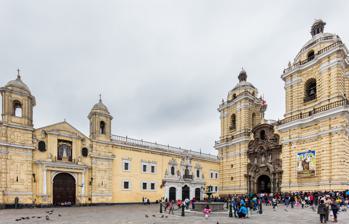
Building: Basilica and Convent of San Francisco, Lima
Country: Peru
Year built: 1672
Cultural heritage site in Peru Sanctuary of Nuestra Señora de la Soledad, Capilla del Milagro and the Basilica of San Francisco. Cloister The monumental complex of the Basilica and Convent of San Francisco of Lima , also known as " San Francisco el Grande " or " San Francisco de Jesús ", is located in the Historic Center of Lima , Peru . This church together with the Sanctuary Nuestra Señora de la Soledad and the Church del Milagro set up one of the welcoming and artistic corners of Lima. Ramón Menéndez Pidal , Spanish philologist and scholar in this regard commented: "It is the largest and noblest monument that the conquest erected in these prodigious lands". The church and convent are part of the Historic Centre of Lima, which was added to the UNESCO World Heritage List in 1991. Location in the city The Church of San Francisco de Jesús is located in the intersection of the third block of the Jirón Ancash (Calle San Francisco) with the first block of the Jirón Lampa (Calle Soledad). History This set of religious precincts is one of the most important and best architectural centers of the city. It is also one of the most extensive and beautiful legacies of the viceroyalty era, consequently becoming one of the cultural centers of Peru that generates increased interest in visitors. The buildings of the Sanctuary of Nuestra Señora de la Soledad , with a Neoclassical façade; the Convent of San Francisco itself, with a Baroque façade, and the Chapel del Milagro , with a Neoclassical façade, make up the monumental complex. Once Lima was founded on January 18, 1535, by Francisco Pizarro , as is generally known, the plan of the city was drawn up and the lots were distributed. To the Franciscan Order of the Twelve Apostles, one of them next to Santo Domingo was ceded, on which Friar Francisco de la Cruz built a small ramada that he used as a chapel. After a while, Father De la Cruz had to leave, and since there was no other Franciscan in the valley, the lot was abandoned. Pizarro added it then to the one that had been given to the Dominicans and allocated another one for the Franciscans in the place that the Chapel del Milagro occupies today. In 1546, Francisco de Santa Ana arrived in Lima, who after recovering the land managed to build a modest and small church, which was later improved and expanded together with the convent by the Viceroy of Peru Andrés Hurtado de Mendoza , Protector of the Order. During the following century, the convent underwent a series of repairs and decorations that ended up turning it into a marvel of art in the colonial era. Its construction was not very solid at that time, so in 1614, the architect and major worker of the convent, Friar Miguel de Huerta, noticed that the pillars of the building had poor foundations and were placed on gravel. On February 4, 1655, an earthquake occurred in Lima that brought down the Franciscan Convent, destroying its artistic riches and collapsing the entire effort of a century. Francisco de Borja, general commissioner of the Order, was the one who contracted the services of the Portuguese architect Constantino de Vasconcellos , who drew up the plans, and the Liman master builder, Manuel Escobar, to commission them to build a new convent on the same site. And so it happened that the first stone was laid by the then-viceroy, Luis Enríquez de Guzmán , Count of Alba de Liste , on May 8, 1657, and then in 1669, the new general commissioner of the order, Friar Luis de Cervela, who managed to complete it. The new convent was inaugurated with great pomp on October 3, 1672, with repairs inside the convent continuing until 1729. Inside today, the convent has attractions that will be described, together with its courtyards and gardens, which are surrounded by arcades with Sevillian azulejos plinths by the Hernando de Valladares workshop. According to the traditions written by Ricardo Palma , these azulejos were placed by Alonso Godínez , a native of Guadalajara, Spain , who had been sentenced to hang for having killed his wife , the same as being confessed by the guardian of the Basilica of San Francisco the same day of his execution, he communicated this ability to him. Without wasting time, the confessor immediately went to the Government Palace to request Godínez's pardon, which he obtained on the condition that he would wear the habit of a lay brother and never again set foot outside the convent door. These Sevillian azulejos, brought directly from Seville , were donated by people like the famous Catalina Huanca , who was Francisco Pizarro's goddaughter, who went from Huancayo to Lima with 50 packhorses loaded with gold and silver. On the other hand, the large amount of cedarwood , with which the different works of art presented by the convent were made, was sold by Pedro Jiménez Menacho, who was a wood importer, who received as payment according to Palma a small cup of chocolate. When savoring it, he left the canceled receipts on the table without waiting for his retribution. [ clarification needed ] The wood was used in the coffered ceilings of the main cloister. Church and Convent of San Francisco "El Grande", painting of 1673 by Pedro Nolasco Basilica of San Francisco de Lima in 1675 by Juan de Benavides Main cloister of the Basilica of San Francisco, painting of 1673 by Pedro Nolasco Basilica of San Francisco in the 19th century Basilica of San Francisco in the early-20th century Description of the facade and determination of its style Main facade of Baroque style of the Church of San Francisco. The facade is in a Liman Baroque style, with grace and monumentality. A rhythmic bossage runs through its walls that in its upper part is adorned by a wooden balustrade . Description of its interior The main altar is in a Neoclassical style. The interior also features the catacombs and the museum, the portal , the chapter house and the cloister . Crossing the threshold of its main doorway and to the left side is a memorial plaque of marble, with the emblem of the Holy See , with the following words engraved: Pope John XXIII deigned to raise this church of San Francisco de Jesús de Lima to the category of minor basilica for its brief of January 11, 1963 that begin with these golden words: "Among so many and so beautiful temples that embellish the city of Lima, luminary on the shores of the great Pacific Ocean, the church of San Francisco de Jesús stands out deservedly, that adjoins the great monastery of los Frailes Menores produces great admiration both for the antiquity of its origin and the eminent of its architecture" etc. Lima, December 29, 1963. A view of the interior Sacristy The sacristy of the main temple is one of the current jewels of the Franciscan temple. The works of the sacristy were completed in 1729, highlighting its portal, made in 1729 by the ensign Lucas de Meléndez. Its vault was deteriorated as a result of the 1966 earthquake. It was restored in the 1990s with the help of the Spanish government. It has a chest of drawers made in 1650 with reliefs of saints in its interior, intended to store clothing and liturgical vestments, and houses an important series of paintings of the apostolado attributed to the Francisco de Zurbarán Workshop. Anteportal Crossing the door of the convent, there is a spacious room, with baseboards adorned with azulejos, whose main attraction is a triptych of the Crucified Lord, whose side paintings are works by the Italian Angelino Medoro . There are also paintings from the Lima School, of great value. Portal The portal includes a wooden sculpture of Crucified Jesus; paintings of saints from the Catholic Church, from the 17th-century Lima School; as well as paintings from the Cusco School , and two paintings in the form of a medallion, which represent passages in the life of Francisco Solano , made to celebrate his canonization. Part of the Sevillian azulejos (dating to 1642) of the main cloister, photo of 2011. Vestibule It is a spacious room with a carved wooden ceiling with baseboards featuring Sevillian azulejos. There are four paintings by famous artists, depicting Catholic saints; in the central part, the main attraction is an 18th-century Rococo -style pavilion, worked in wood and decorated in gold leaf. The pavilion was formerly used for the Corpus Christi festival; in it, a custody of the Cusco School was placed; today there is an image of Christ the Savior in Baroque style from the 18th century, which belongs to the sacristy of the temple. Main cloister An azulejo dating from 1642 at the main cloister. It is a quadrilateral courtyard, surrounded by galleries in the form of semicircular arches, eleven per side, all of them supported by pilasters . The walls are decorated with Sevillian azulejos on the plinth, dating from 1642, the theme of the decorations being Franciscan saints. Main cloister of the Convent of San Francisco. This main cloister has a collection of 39 paintings made in 1671: They represent scenes from the life of Saint Francis of Assisi , the same ones that were painted by Liman artists. When the canvases were taken down in 1974, in order to restore them, mural paintings with mixed technique, tempera and oil, corresponding to the Italian Mannerist School, dating from the first third of the 17th century, were discovered by chance. They were made on the wall of walls; they are currently under investigation by professional restorers. In the corners of the cloister there are four altarpieces carved in wood, representing four moments in the life of Saint Francis of Assisi, altarpieces that were made between 1638 and 1640. The ceilings are in Mudéjar style, made entirely of cedar wood brought from Nicaragua . Chapter house It is where the Franciscans met to celebrate their conventual chapters and elect a new superior or discuss matters of major importance. There are two rows of seats with raised backs that surround the room and have in the center as a union of the two rows, the chair, main or tribune, which is crowned by the shield of the Order; In the center there is a high-relief wood carving with the image of Friar John Duns Scotus , as well as the image of the Immaculate Conception Patron Saint of the Franciscans, before whom they prayed before holding their meetings, in which they often took place. various problems between them, so the presence of the Viceroy 's guard was necessary. Chapter house The chapter house of this convent is a historical room, because in it the regular clergy signed the Act of Independence, while in the cathedral it was signed by members of the secular clergy. Another of the artistic values that we must highlight in this room is the presence of a canvas that represents Our Lady of la Antigua , a virgin with a dark complexion. Room of Biers Different biers are preserved in the room that serve for the processions of the saints of the Catholic Church. The following can be differentiated: one of embossed silver, which is used on the first Sunday of November of every year for the procession of the image of Jude the Apostle ; another, carved in wood, and covered in gold leaf with fine openwork, made in 1732 on the occasion of the celebrations for the canonization of San Francisco Solano ; and a third, destined for Saint Francis of Assisi , also worked in wood and covered in gold leaf, was made in 1672. It has been used for many years in the traditional "Procesión del Paso", between the basilica of San Francisco and that of Santo Domingo . Museum or Room of Profundis Environment intended for the exhibition of a collection of eleven paintings of approximately three meters; each one represents the "Passion of Christ" and belong to the workshop of the great Flemish master Peter Paul Rubens , all of them of great execution, harmony of color and great expression in their characters. Like any teacher, Rubens dedicated himself only to making the sketch and his students continued working on it, often limiting themselves to giving the final touches. Also, the way in which a balcony with Mudéjar -style latticework is preserved here, called the "balcony of Pizarro", because it was in the Government Palace. There are other important attractions such as the fact that, at the back of the room, there is an ivory crucifix, which was brought from the city of Manila , Philippines . There is a crypt in the center of the room where the protectors of the Order were buried. Refectory Last Supper by the Belgian Jesuit Diego de la Puente , painting made in 1658. at the refectory. It is the location that was formerly used for the dining room. In this place is the famous collection of fifteen paintings that represent the Twelve Apostles, Christ the Redeemer, the Virgin Mary and Saint Paul, imposing paintings that belong to the artistic work of the Spanish master Francisco de Zurbarán . Zurbarán was a painter who made his works in the Baroque style, mostly on religious themes, in which the composition and color are totally fantastic, giving the impression of observing a natural image. The works of this artist are in the best museums in the world. Accompanying this Zurbarán collection is the outstanding collection of ten canvases representing the Apostles, which are a 19th-century copy of Rubens' Apostolate that is in the Prado Museum. At the back of this room there is a huge canvas of the Last Supper, made in 1658 by a Belgian Jesuit that only his name was registered as Diego de la Puente . He lived in this church. Antesacristy Here there is an immense canvas of five by six meters, which represents the family tree of the Franciscan Order, a work that dates from 1734; it is a Liman painting by an unknown author. Upper cloister Upon reaching it is the top of the convent, from where the garden with the five bronze fountains can be seen. In the corners there are four of the 27 alabaster crosses that were initially located on the perimeter of the atrium or square of the building complex. In this part of the Convent are also the rooms of the Franciscans. Its primitive columns were made of black stone brought from Panama . Subsequently, they were withdrawn due to deterioration due to strong seismic movements and replaced by the current ones of greater consistency. There are also paintings on the walls here with images of Catholic saints. Choir The choir was made in 1658 by the Quitoan-Franciscan-builder Antonio Rodríguez. In earlier times, the Franciscans used to gather here for their services or religious ceremonies. It is a rectangular piece, measuring 22 metres (72 ft) long by 12 metres (39 ft) wide, where an impressive Baroque choir stalls, carved in cedar, which extends on both sides, are preserved. It also consists of 130 seats, having in the central part, as a union of the two rows, the main seat of the Guardian of the Order, the same one that has on its back a carving of the embrace of Saint Francis of Assisi and Saint Dominic . The stalls are preciously carved and engraved. In the second row, the figures of 71 images of the Christian religion can be seen in high relief, which are separated by small corbels in the form of caryatids . In the center is the lectern , a revolving piece of furniture where the songbooks were placed. All the wood that was used for the work of this chairs is totally cedar, brought from Costa Rica during the 17th century and made in total Baroque style. Library The library In the library, there are approximately 25,000 volumes, some dating to the 16th century. There are very rare editions, incunabulas and Franciscan chronicles from the 15th to the 18th century, as well as some volumes published in the early days of printing in Peru, as well as more than six thousand parchments , numerous works by Jesuits , Augustinians , Benedictines , etc. There are also books on theology, philosophy, history, literature, music, canon law, ecclesiastical law; Bibles written in Latin, Spanish, French, Portuguese, Italian and some written in very rare languages. Conventual archive The San Francisco Archive is the place where the historical documents of the Franciscan province of the 12 apostles of Peru are preserved. Here are the handwritten proofs of the negotiations carried out with Spain and Rome by the Franciscan Order since its arrival in the Americas, especially in Peru. There is also graphic material such as maps, photographic plans, musical material and a small auxiliary library. They are currently organizing it in a systematic way to be more useful to its users, starting these works in 1983, and counting since 1987 with the help of UNESCO . Dome The Mudéjar dome from 1655. Halfway up to the second floor on the woven brick staircase that is on the left hand side is the Mudéjar dome, which, by its finish and dimensions has no comparison on the entire American continent. It was initially built in 1546 and after an earthquake was finally re-built in 1655 with wood brought from Costa Rica by Friar Miguel de Huerta. In addition, on the wall there are two canvases with scenes from the life of Saint Didacus of Alcalá , patron saint of the nurses of the Franciscan Order. Cloister of Holy Land It is so named because the coat of arms of the Holy Land can still be seen there. It was the preferred lodging of the Father General Commissioner, who is inside. Catacombs The Catacombs of the Basilica of San Francisco were the Old cemetery of the city in colonial times. Main article: Catacombs of Lima The building includes catacombs , which were the old cemetery in colonial times. It operated as such until 1810 and it is estimated that at that time it must have housed up to 70,000 people. Today the different rooms contain a good number of bones classified by type and arranged on some occasions in a rather artistic fashion, such as those in the mass grave. Some doors of this crypt, according to some hypotheses, lead to corridors that communicate with other churches and even with the Government Palace . The catacombs were discovered in 1951. See also Wikimedia Commons has media related to San Francisco de Asis (Lima) . Historic Centre of Lima References